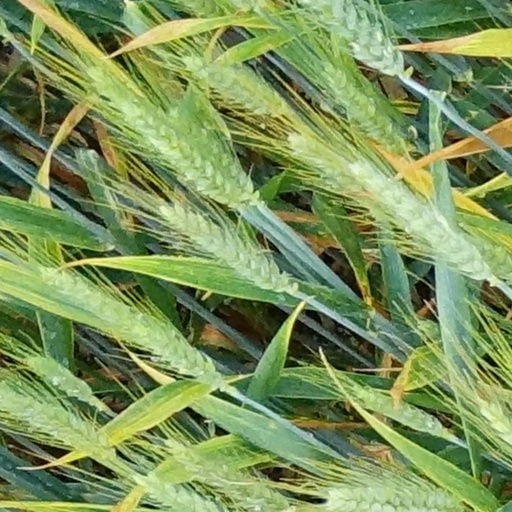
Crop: wheat